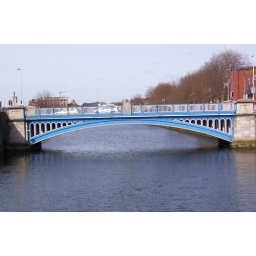
bridge over the river Liffey, Dublin, Ireland